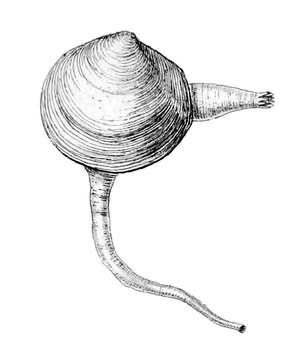
Lucinidae est une famille de mollusques bivalves de l'ordre des Veneroida.